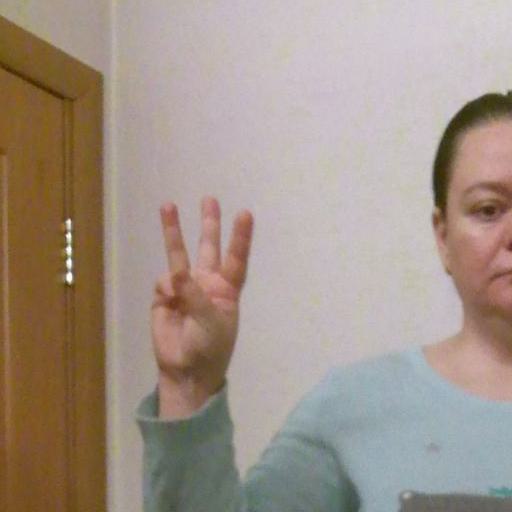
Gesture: three